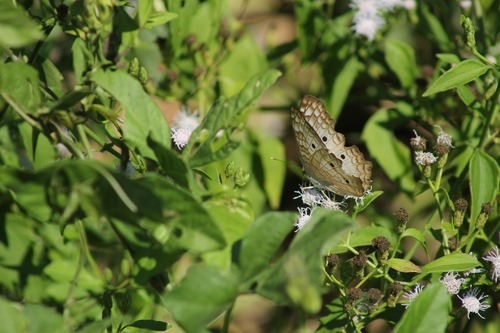
Scientific name: Anartia jatrophae
Common name: White peacock
Family: Nymphalidae
Order: Lepidoptera
Pollinator type: Primary pollinator
Habitat: Gardens, parks, and open areas
Geographic range: Southern United States to Argentina
Conservation status: Least Concern